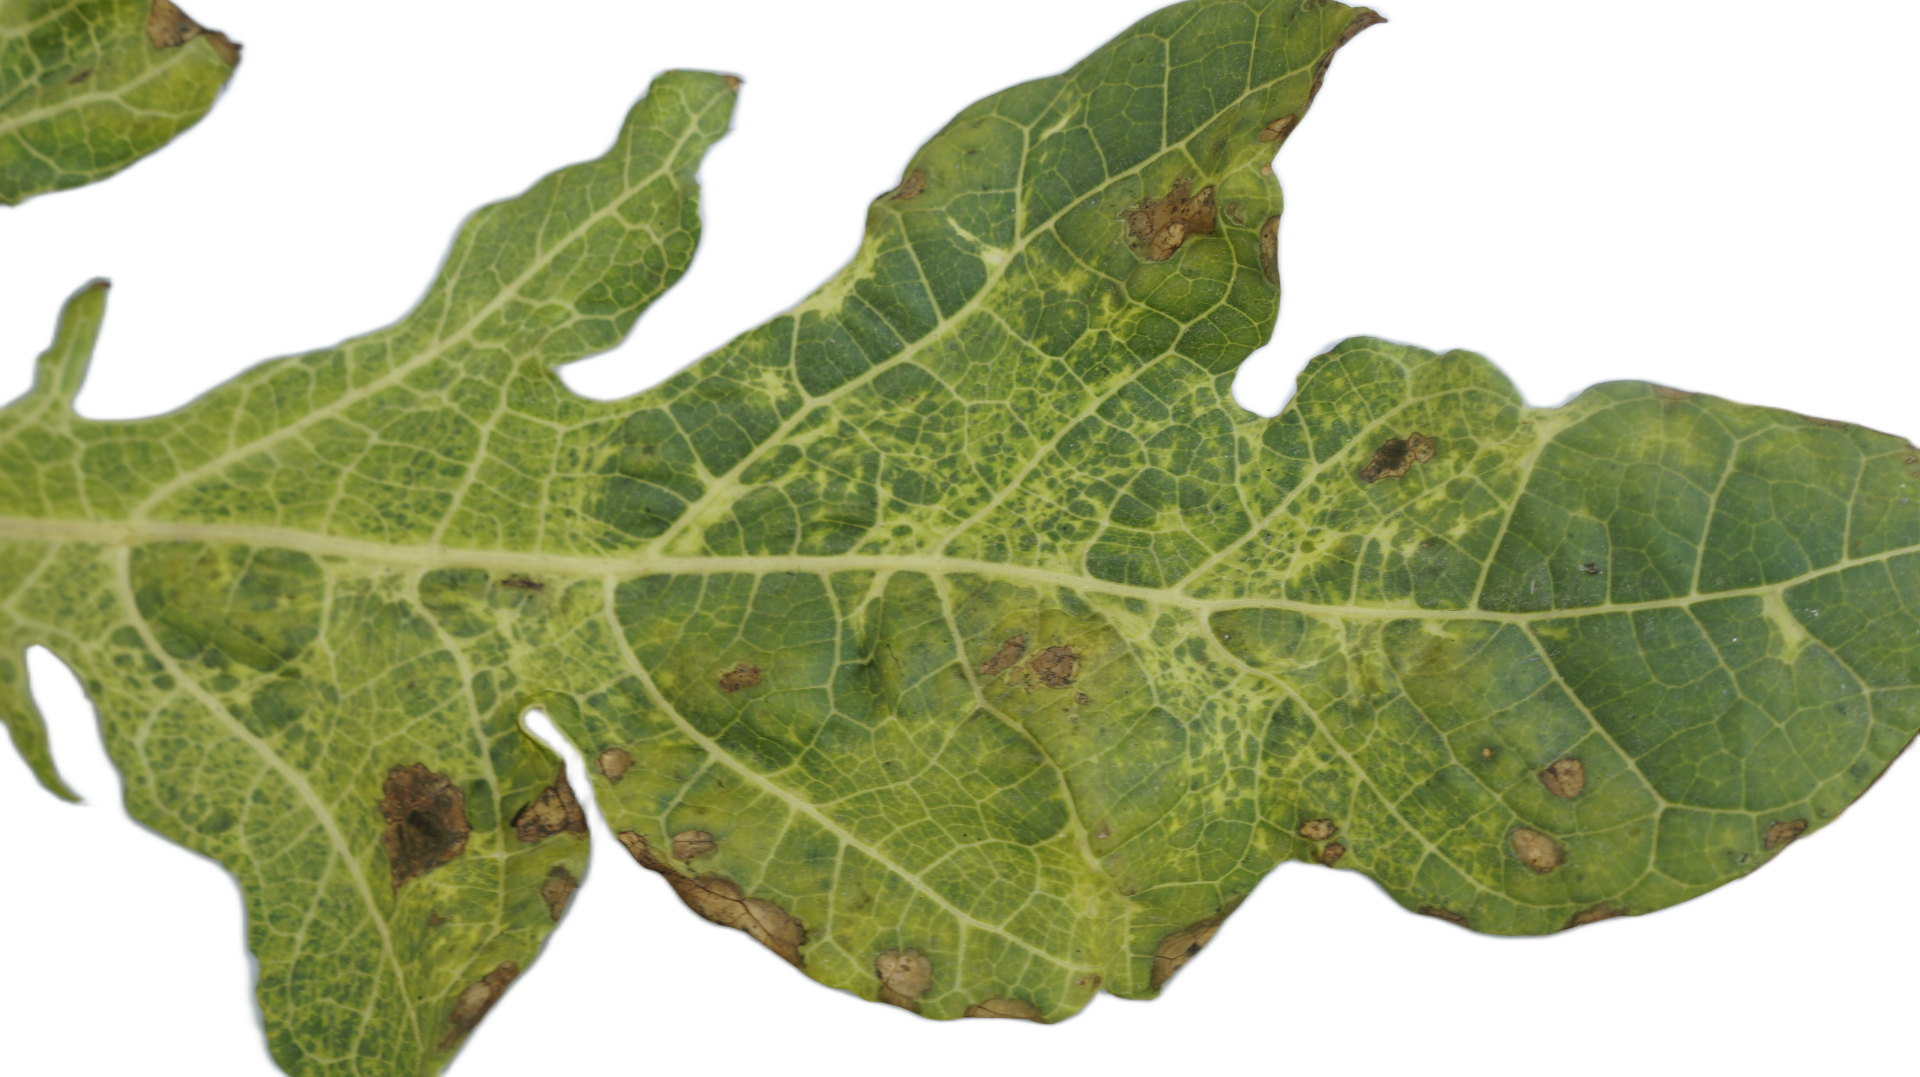
Crop: Papaya
Label: Bacterial_Blight